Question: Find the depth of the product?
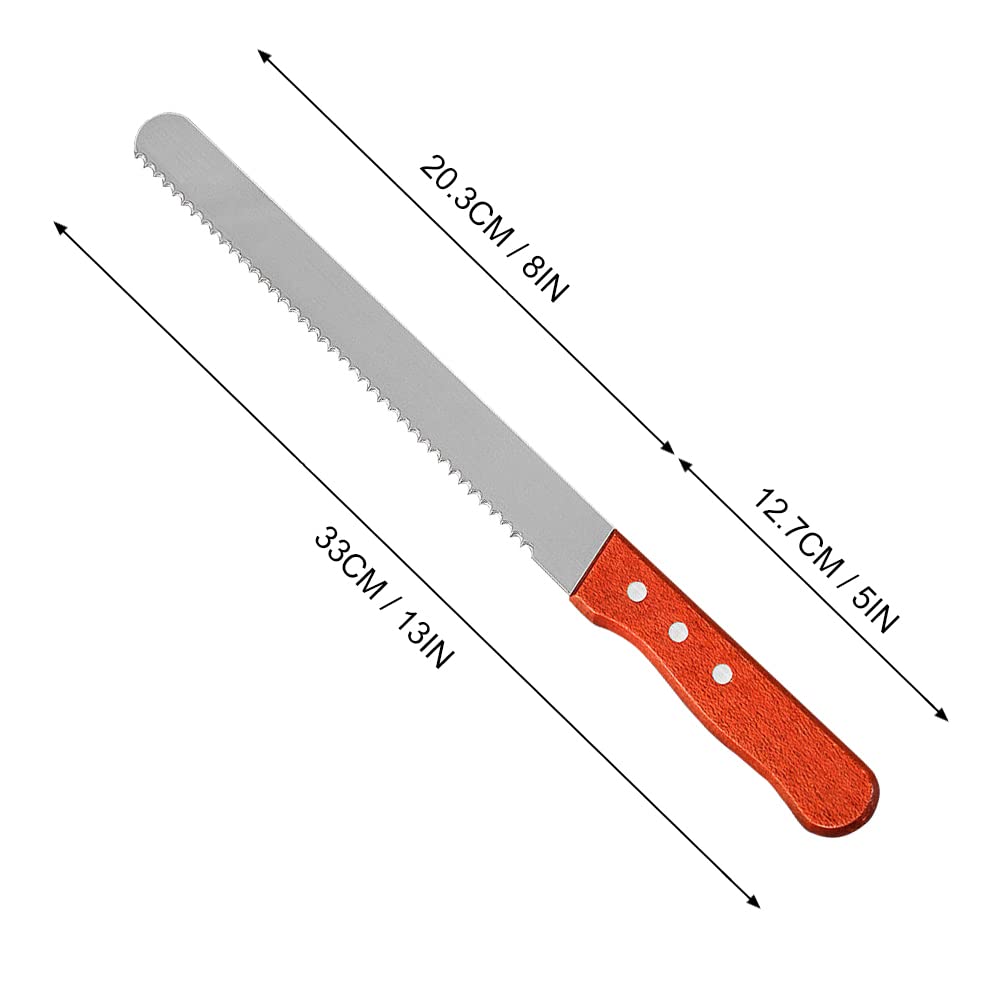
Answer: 33.0 centimetre